Materialism controversy

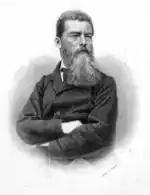
Ludwig Feuerbach, engraving by August Weger

Parallel to the methodological reorientation of the biological disciplines, a general criticism of the conservative legacy of German idealism developed in the intellectual climate of the "Vormärz". In the natural sciences, criticism of natural philosophical methodology remained moderate, with many biologists remaining staunch anti-materialists. On the other hand, it was only a few years after Hegel died in 1831, when philosophical movements emerged that radically broke with German idealism in terms of ideology.